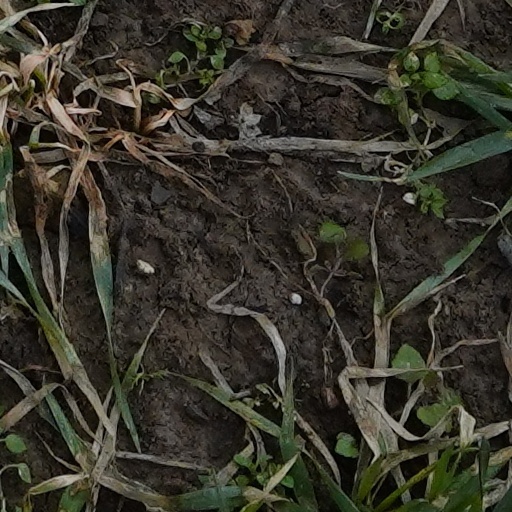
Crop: wheat